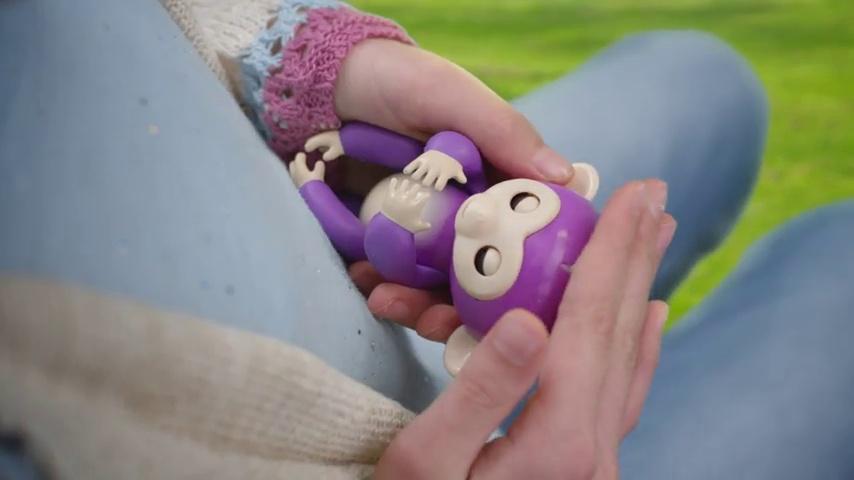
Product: WowWee Fingerlings - Interactive Baby Monkey - Sophie (White with Pink Hair)
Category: Toys & Games | Kids' Electronics | Electronic Pets
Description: Fingerlings respond to sound, motion, and touch with blinking eyes, head turns, and silly monkey babble.
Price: $10.24
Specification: ProductDimensions:3.1x3.1x4.9inches|ItemWeight:5.3ounces|ShippingWeight:6.4ounces(Viewshippingratesandpolicies)|DomesticShipping:ItemcanbeshippedwithinU.S.|InternationalShipping:ThisitemcanbeshippedtoselectcountriesoutsideoftheU.S.LearnMore|ASIN:B01MS76CDQ|Itemmodelnumber:3702|Manufacturerrecommendedage:5-15years|Batteries:4LithiumMetalbatteriesrequired.(included)